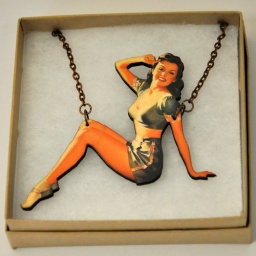
50s lady pendant in blue playsuit in gift box